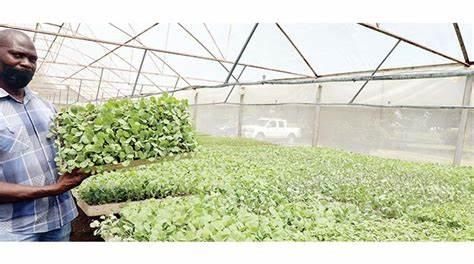
Mkulima mmoja wa kiume akiwa katikati ya shamba, linalofanya shunguli zake za kilimo kwa kutumia maji maalumu yaliyochanganywa na virutubisho, pasipo kutumia udongo ili kukuza mimea hiyo.